Tobias Verhaecht

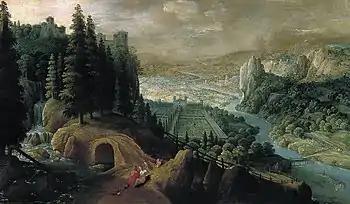
"Landscape with Venus and Adonis"

It is not recorded with whom he studied. Before 1590 he travelled to Italy and first worked in Florence where Francesco I de' Medici, Grand Duke of Tuscany was his patron. He then moved on to Rome where he was active as a painter of landscape frescos. He returned to Antwerp where he became a master of the Guild of St. Luke in 1590–91.